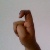
The image shows a hand gesture representing the letter 'X' in Indian Sign Language.